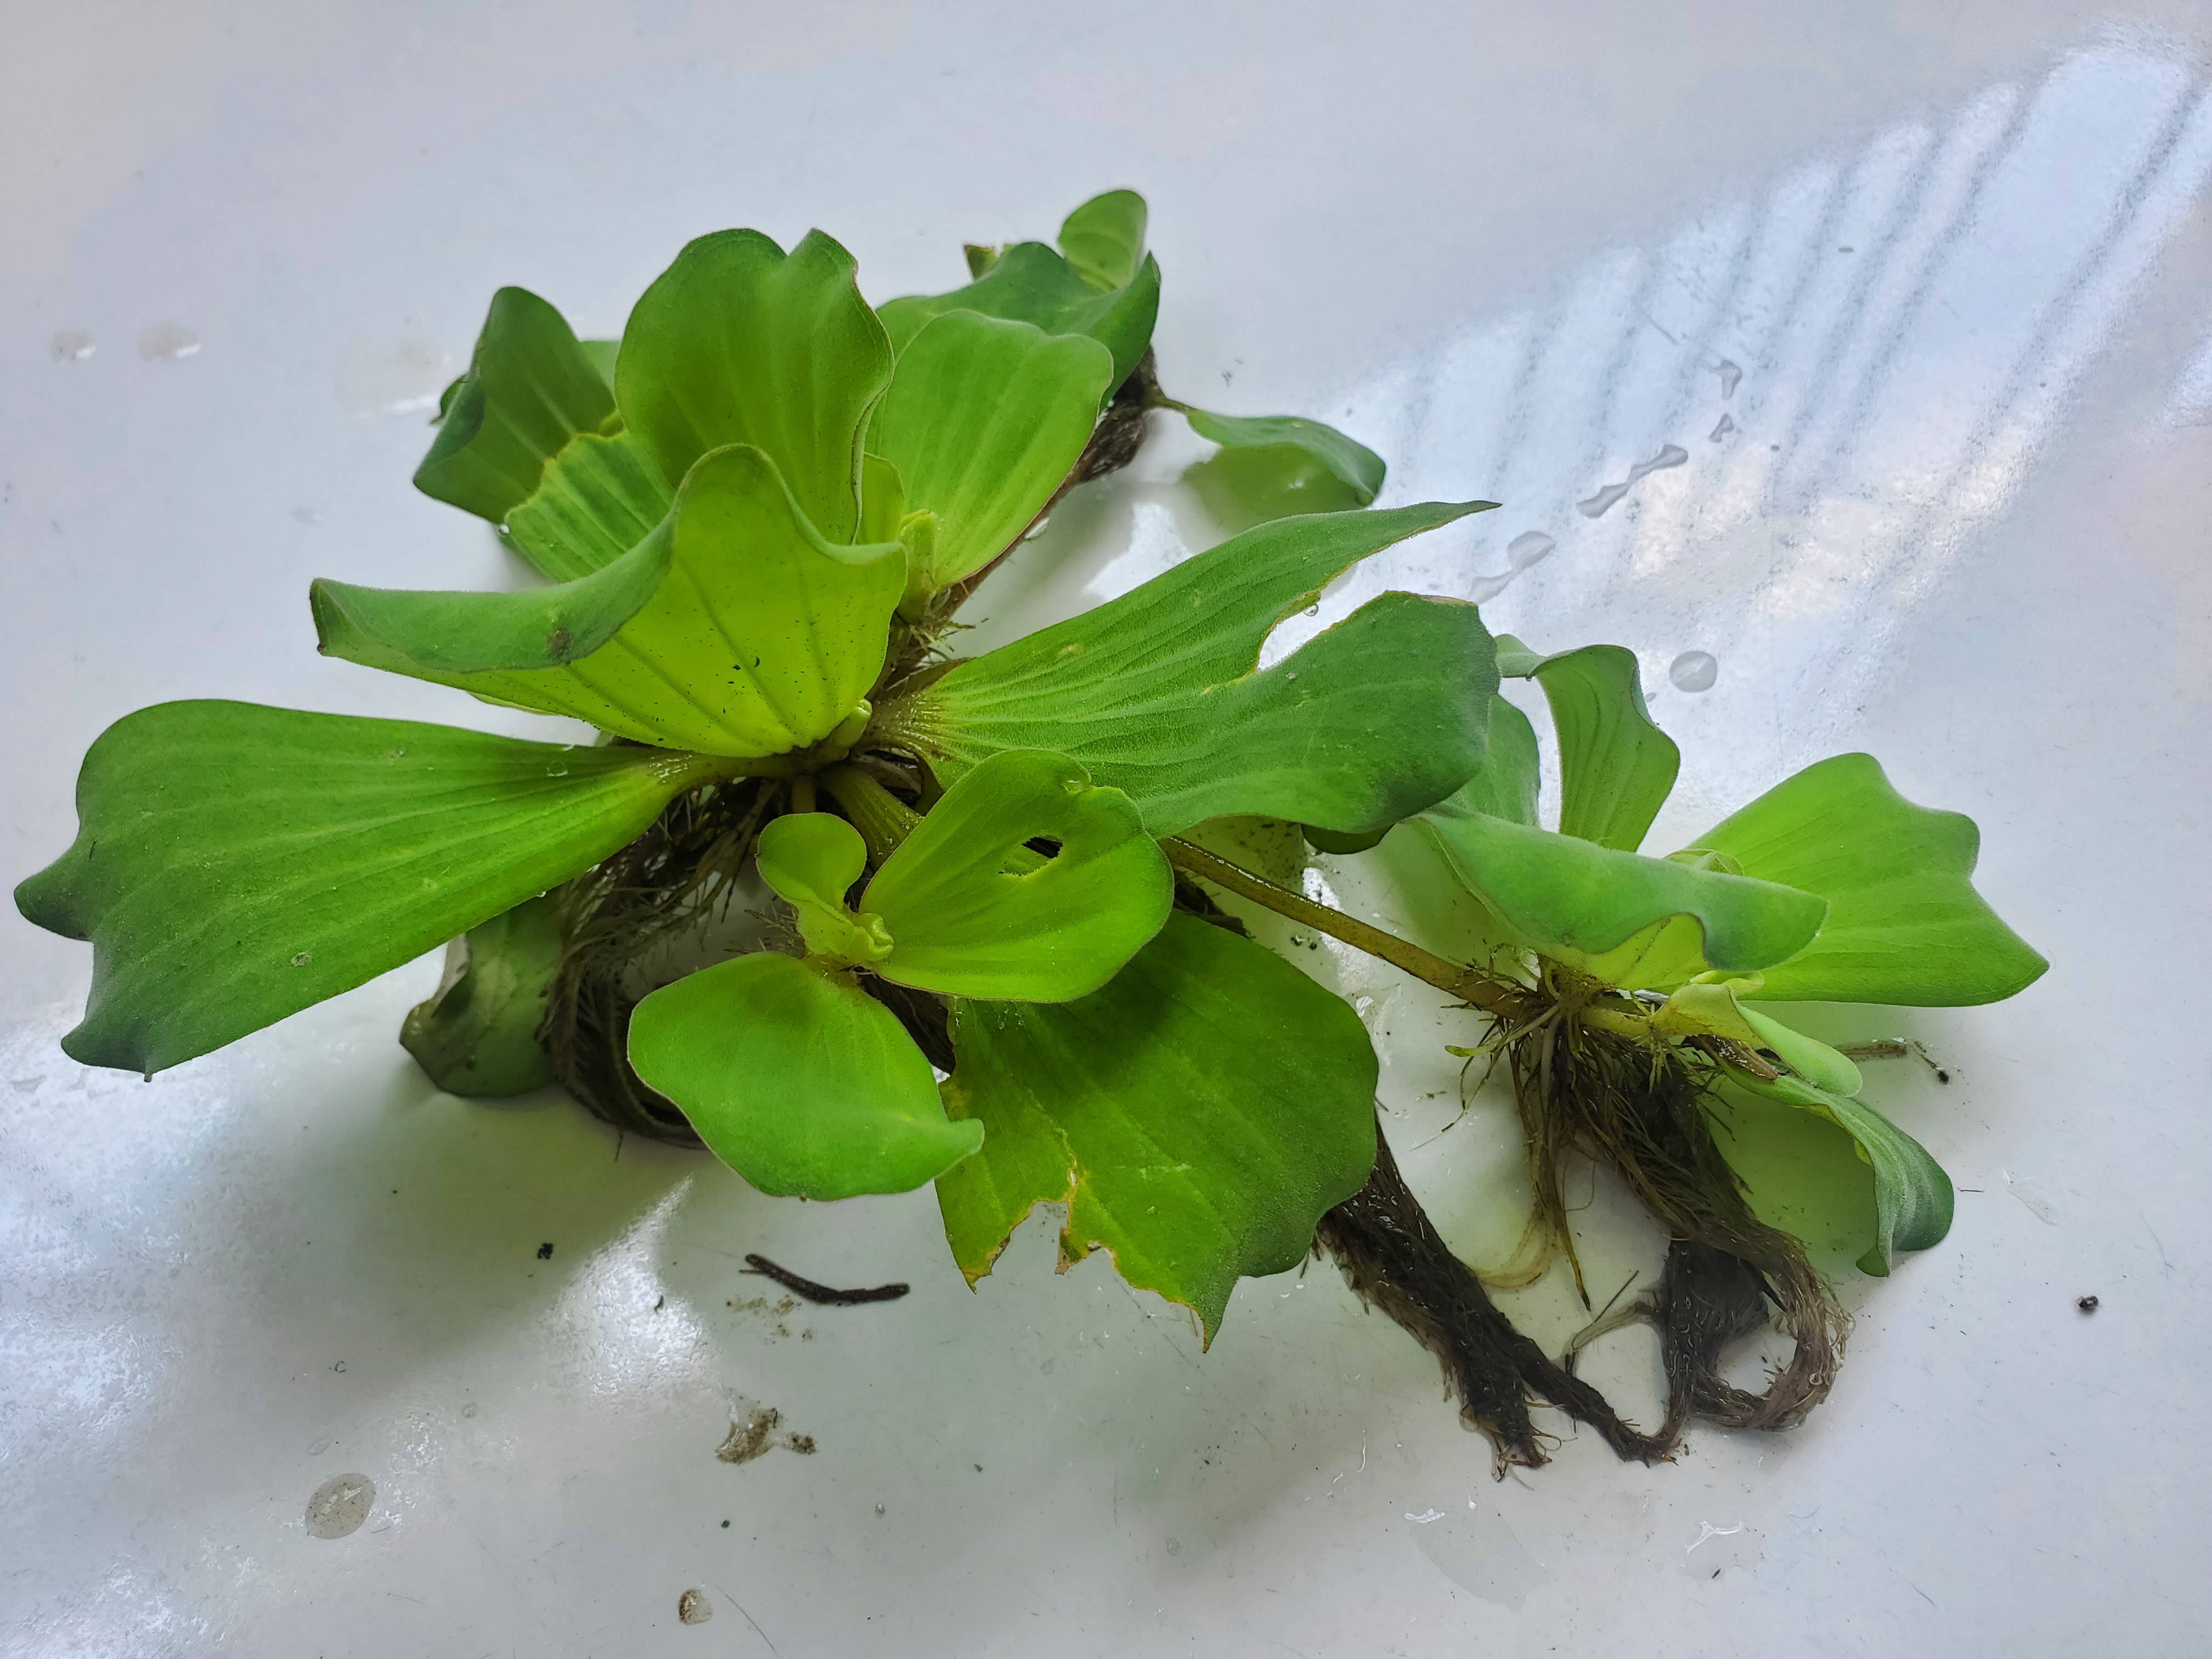
Species: Water Lettuce (Pistia stratiotes)